View model

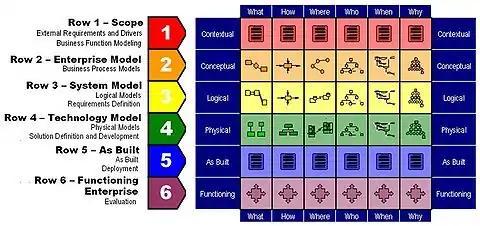
Simplified illustration of the Zachman Framework with an explanation of the rows. The original framework is more advanced, see for an example <a href="https%3A//web.archive.org/web/20081228040137/http%3A//www.zachmaninternational.com/index.php/ea-articles/26-articles/13-the-zachman-framework-a-concise-definition">"here"

The Zachman Framework, originally conceived by John Zachman at IBM in 1987, is a framework for enterprise architecture, which provides a formal and highly structured way of viewing and defining an enterprise.